Geet Sethi

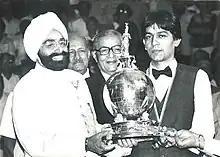
President Giani Zail Singh presenting World Billiards Championship Cup to Geet Sethi at Taj Palace Hotel

Born in Delhi and grew up in Ahmedabad, Sethi won his first major English billiards event in 1982, the Indian National Billiards Championship (an international event despite its name), defeating Michael Ferreira, and went on to win the NBC again four years in a row, 1985–1988, and made a comeback in both 1997 and 1998 to reclaim the title.